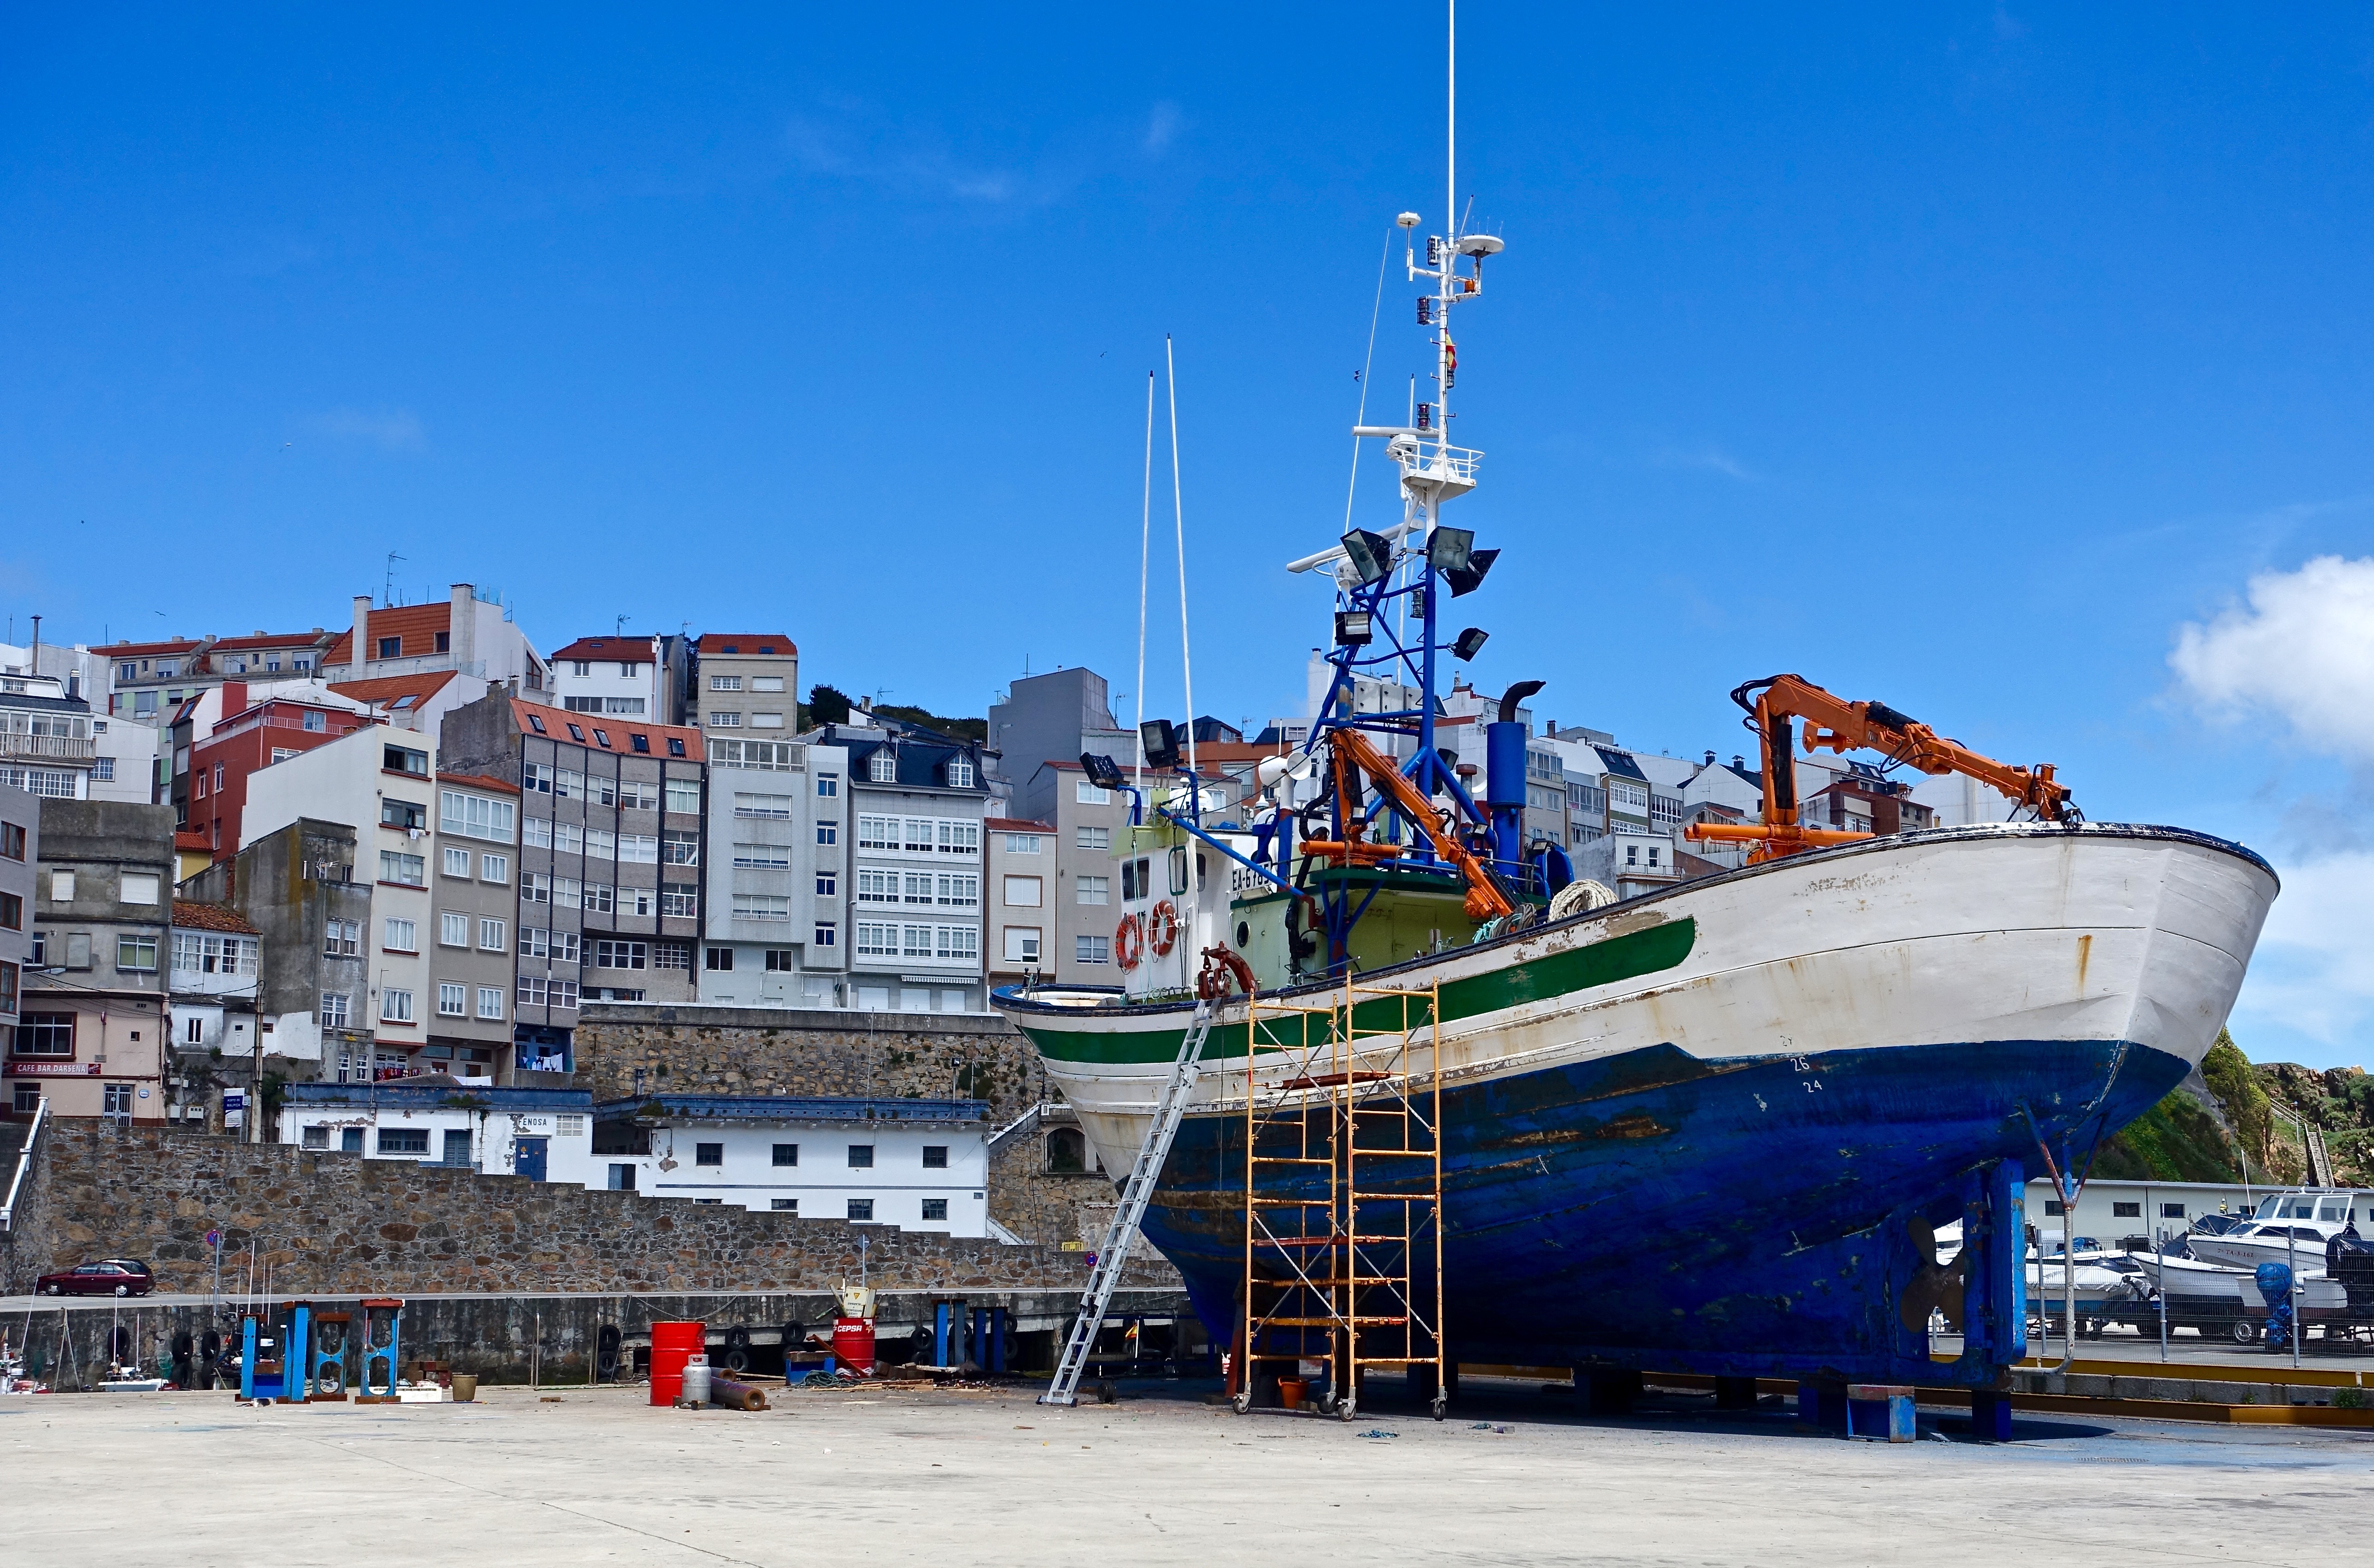
sea, coast, dock, boat, ship, steel, transport, repair, vehicle, harbor, port, nautical, infrastructure, hull, shipping, tugboat, watercraft, maintenance, dockyard, container ship, fishing vessel, dry dock, freight transport